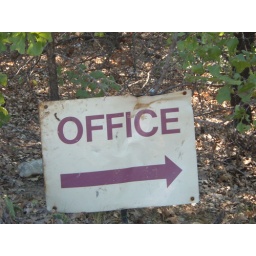
this is a sign that i found proped up against a tree in my back yard